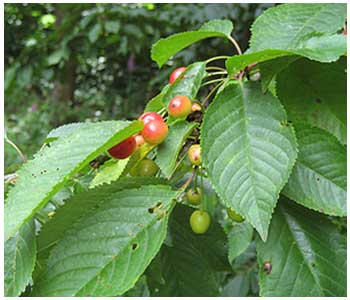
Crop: cherry
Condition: healthy